Connecticut field pumpkin

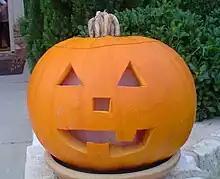
Connecticut field pumpkins are traditionally used to create Jack-o'-lanterns.

The Connecticut field pumpkin is considered to be the standard general-purpose Halloween pumpkin. It is the variety most often selected for carving jack-o'-lanterns, and is widely considered to be the most popular Halloween pumpkin. Unlike many pumpkin varieties, the Connecticut field pumpkin grows upright. This gives them flat rather than rounded bottoms, which some commentators believe improves their usability for carving and displaying jack-o'-lanterns.